Operation Epsom

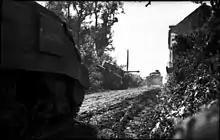

The II SS Panzer Corps resumed its counter offensive on 1 July, after spending most of the preceding 24 hours regrouping. Unaware that the British had ended their operation and with overcast weather interfering with Allied air support, Bittrich believed he had an opportunity to prevent the 11th Armoured Division continuing its advance across the Orne. Before dawn the 10th SS Panzer Division advanced, supported by heavy mortar and artillery fire. The Germans took the village of Baron-sur-Odon quickly but a counter-attack by the 31st Tank Brigade retook it by noon. Heavy shelling broke up other attacks by 10th SS Panzer from Hill 112 and British patrols later found Panzergrenadiers on the northern slope of the hill.